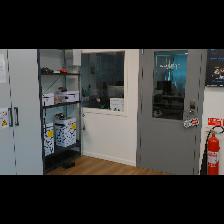
Label: NonHuman